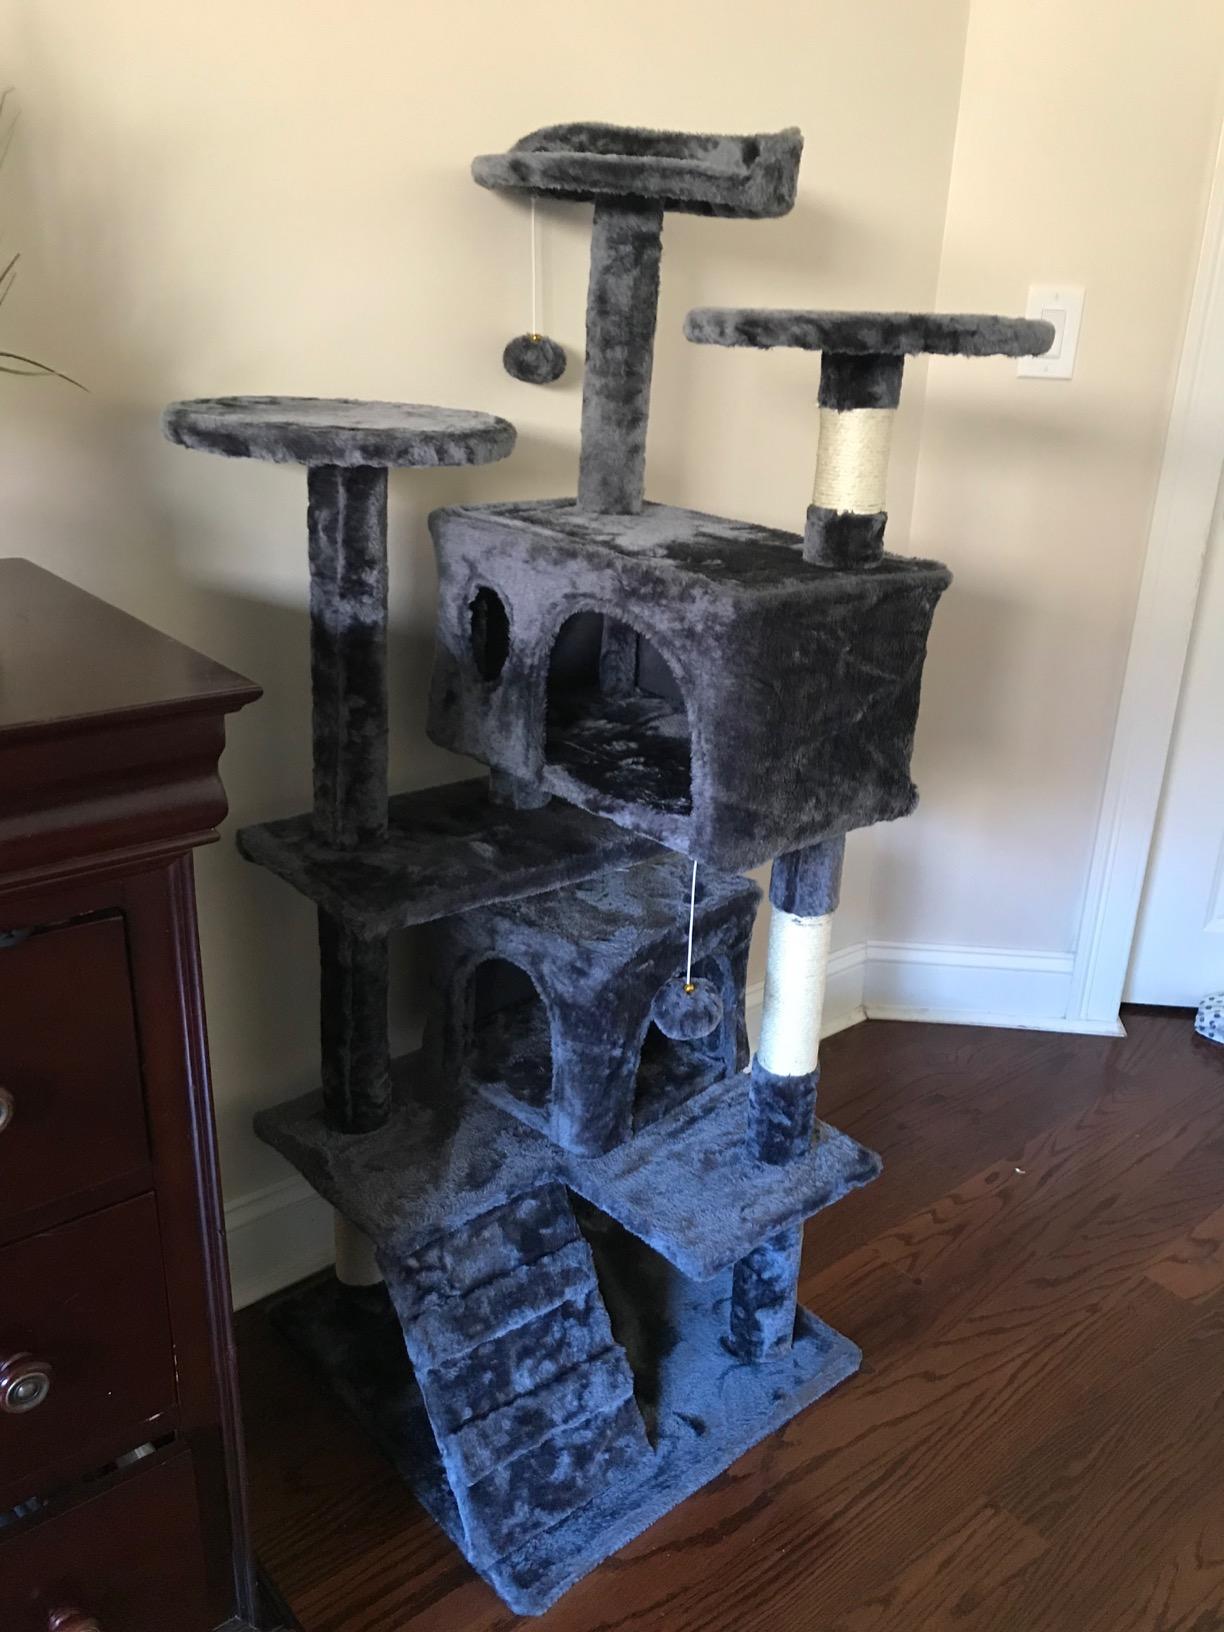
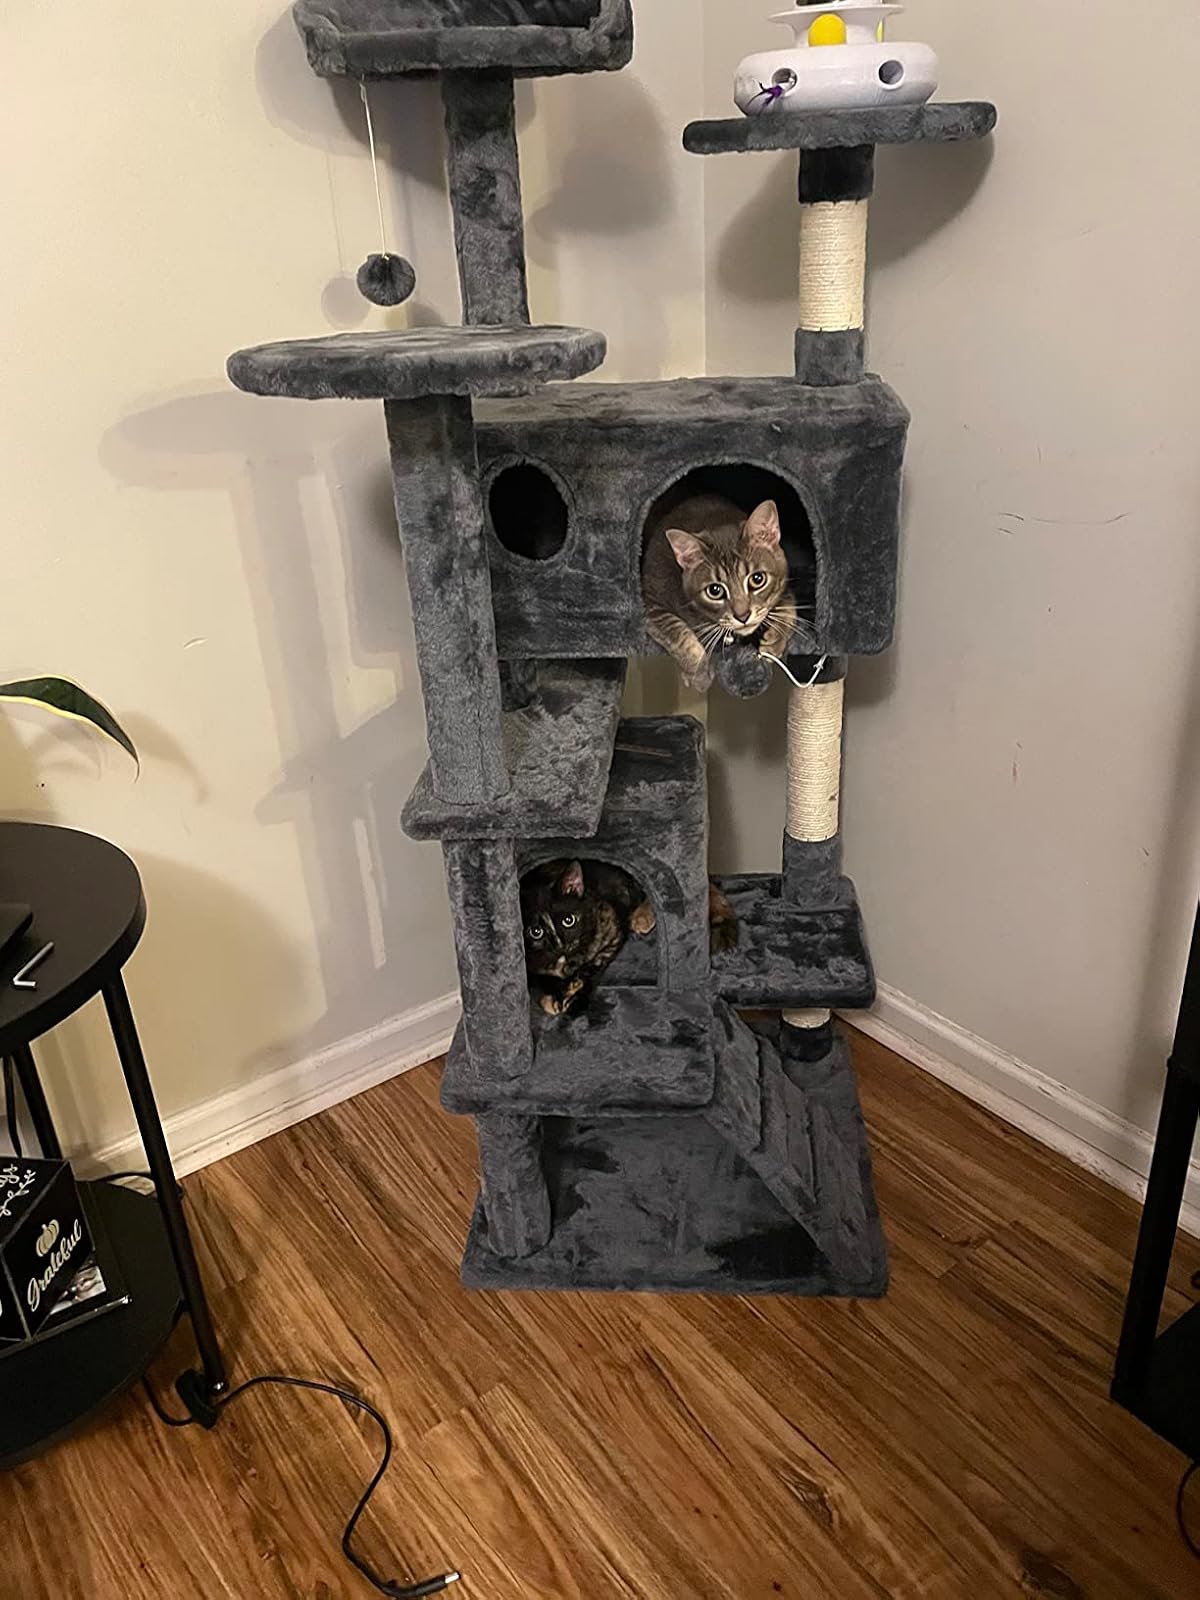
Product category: items_cat tree
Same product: yes